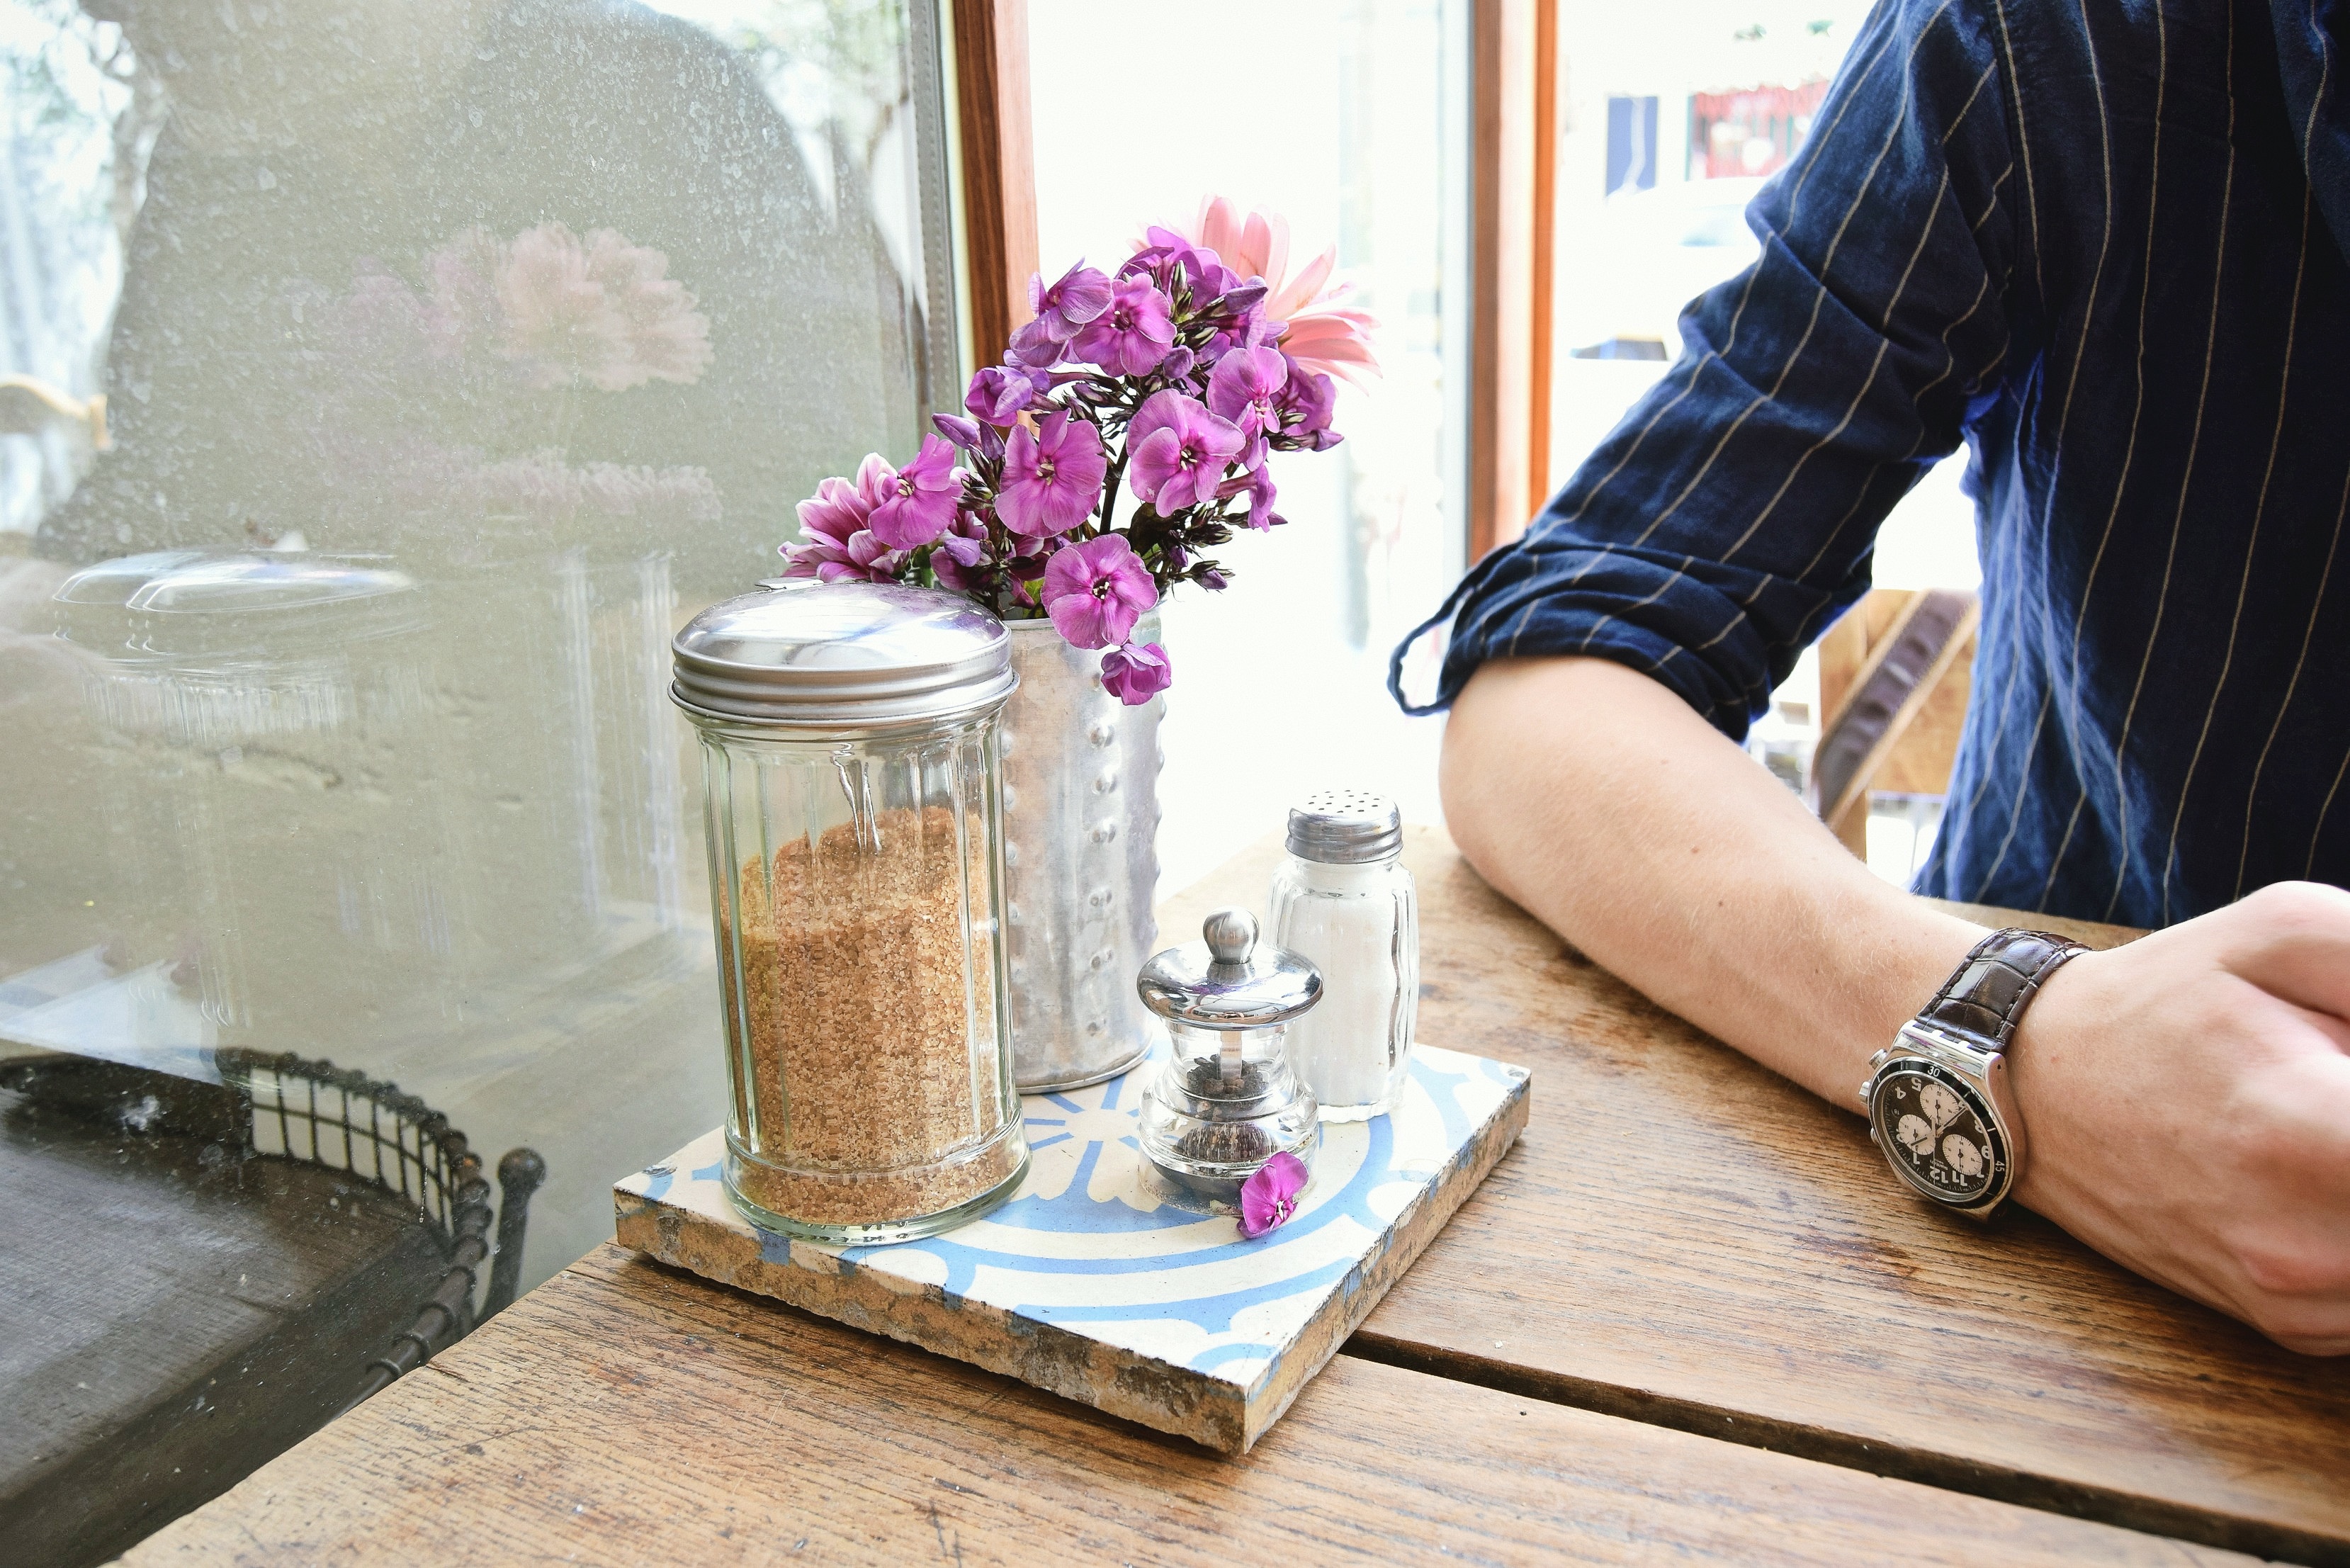
flower, meal, spring, sense